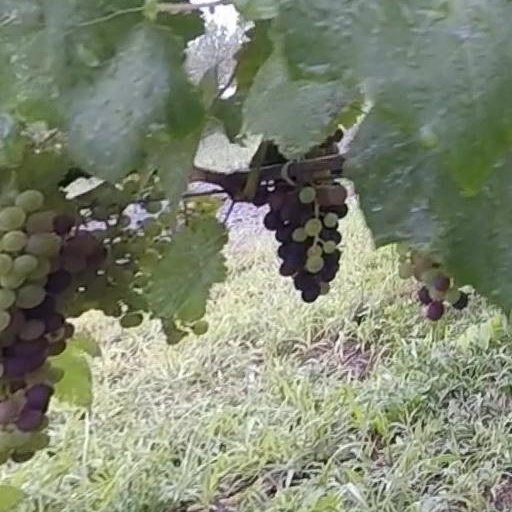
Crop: grape